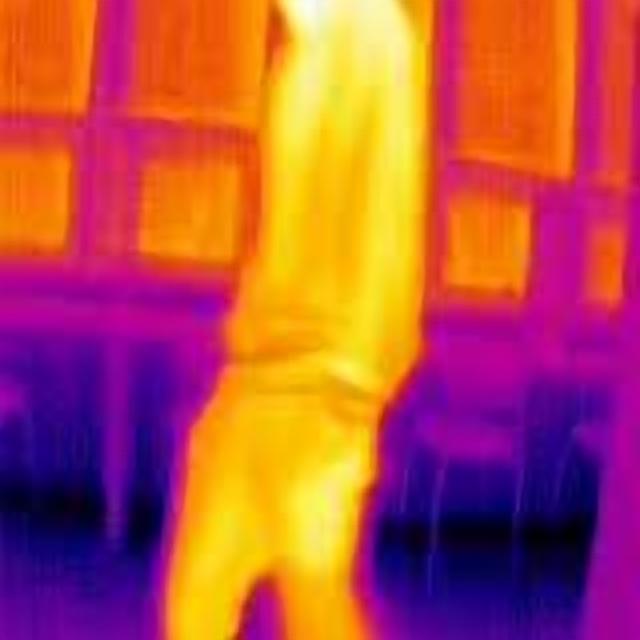
Detected objects:
label: person